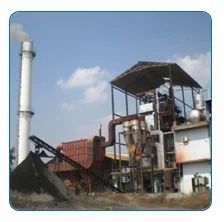
Label: Erection_And_Commissioning